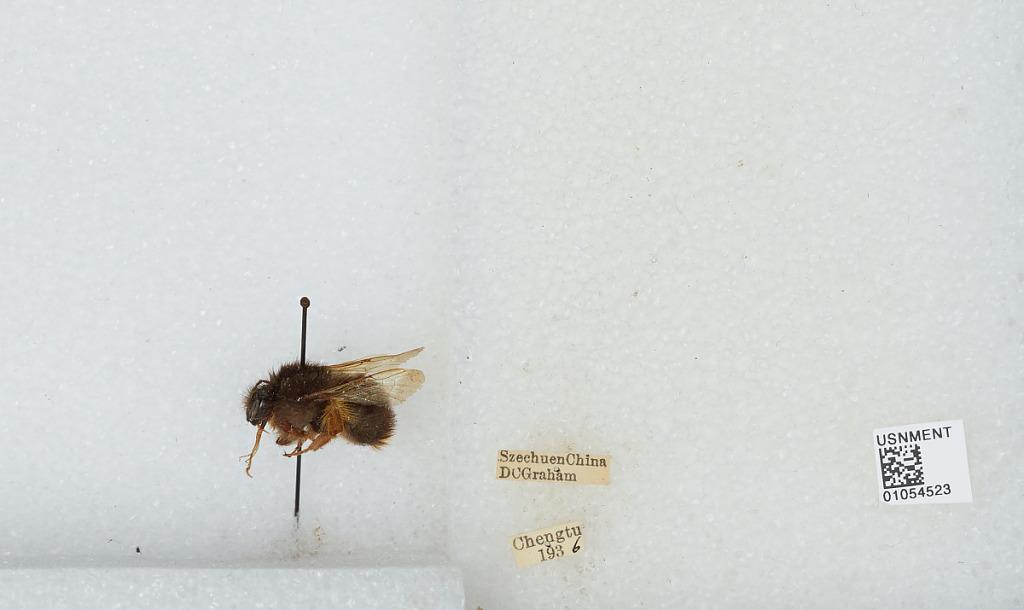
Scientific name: Bombus sp.
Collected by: D. Graham
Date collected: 1936--
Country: China
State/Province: Sichuan
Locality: Chengdu
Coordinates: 30.6586, 104.065